CDV3 (gene)

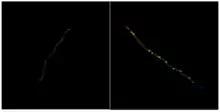
Predicted CDV3 3D structure from I-TASSER.

There are currently six different predicted promoters based on supporting transcripts. The following promoters were found using Genomatix "." Promoter GXP_141972 was chosen for further analysis because of the large number of supporting transcripts, and it was found to be conserved in 14 of 14 orth. loci.